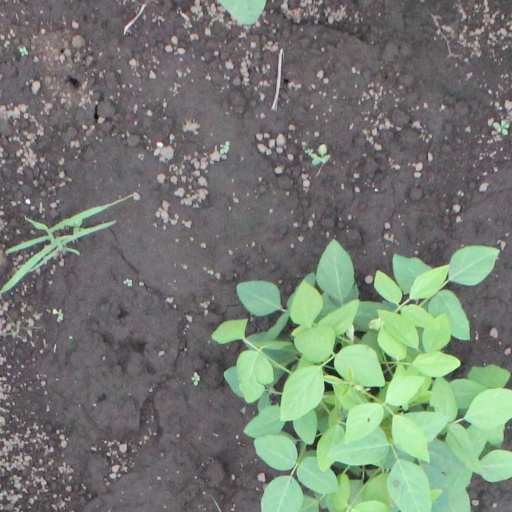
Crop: soybean